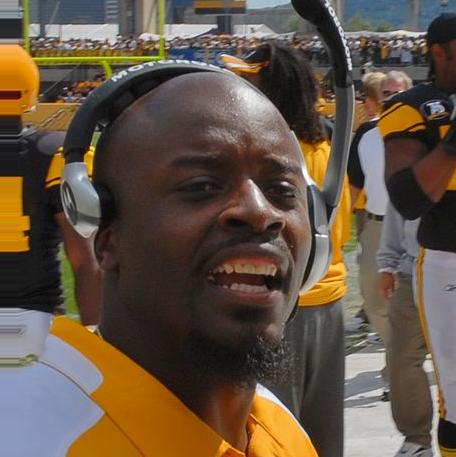
Age: 45